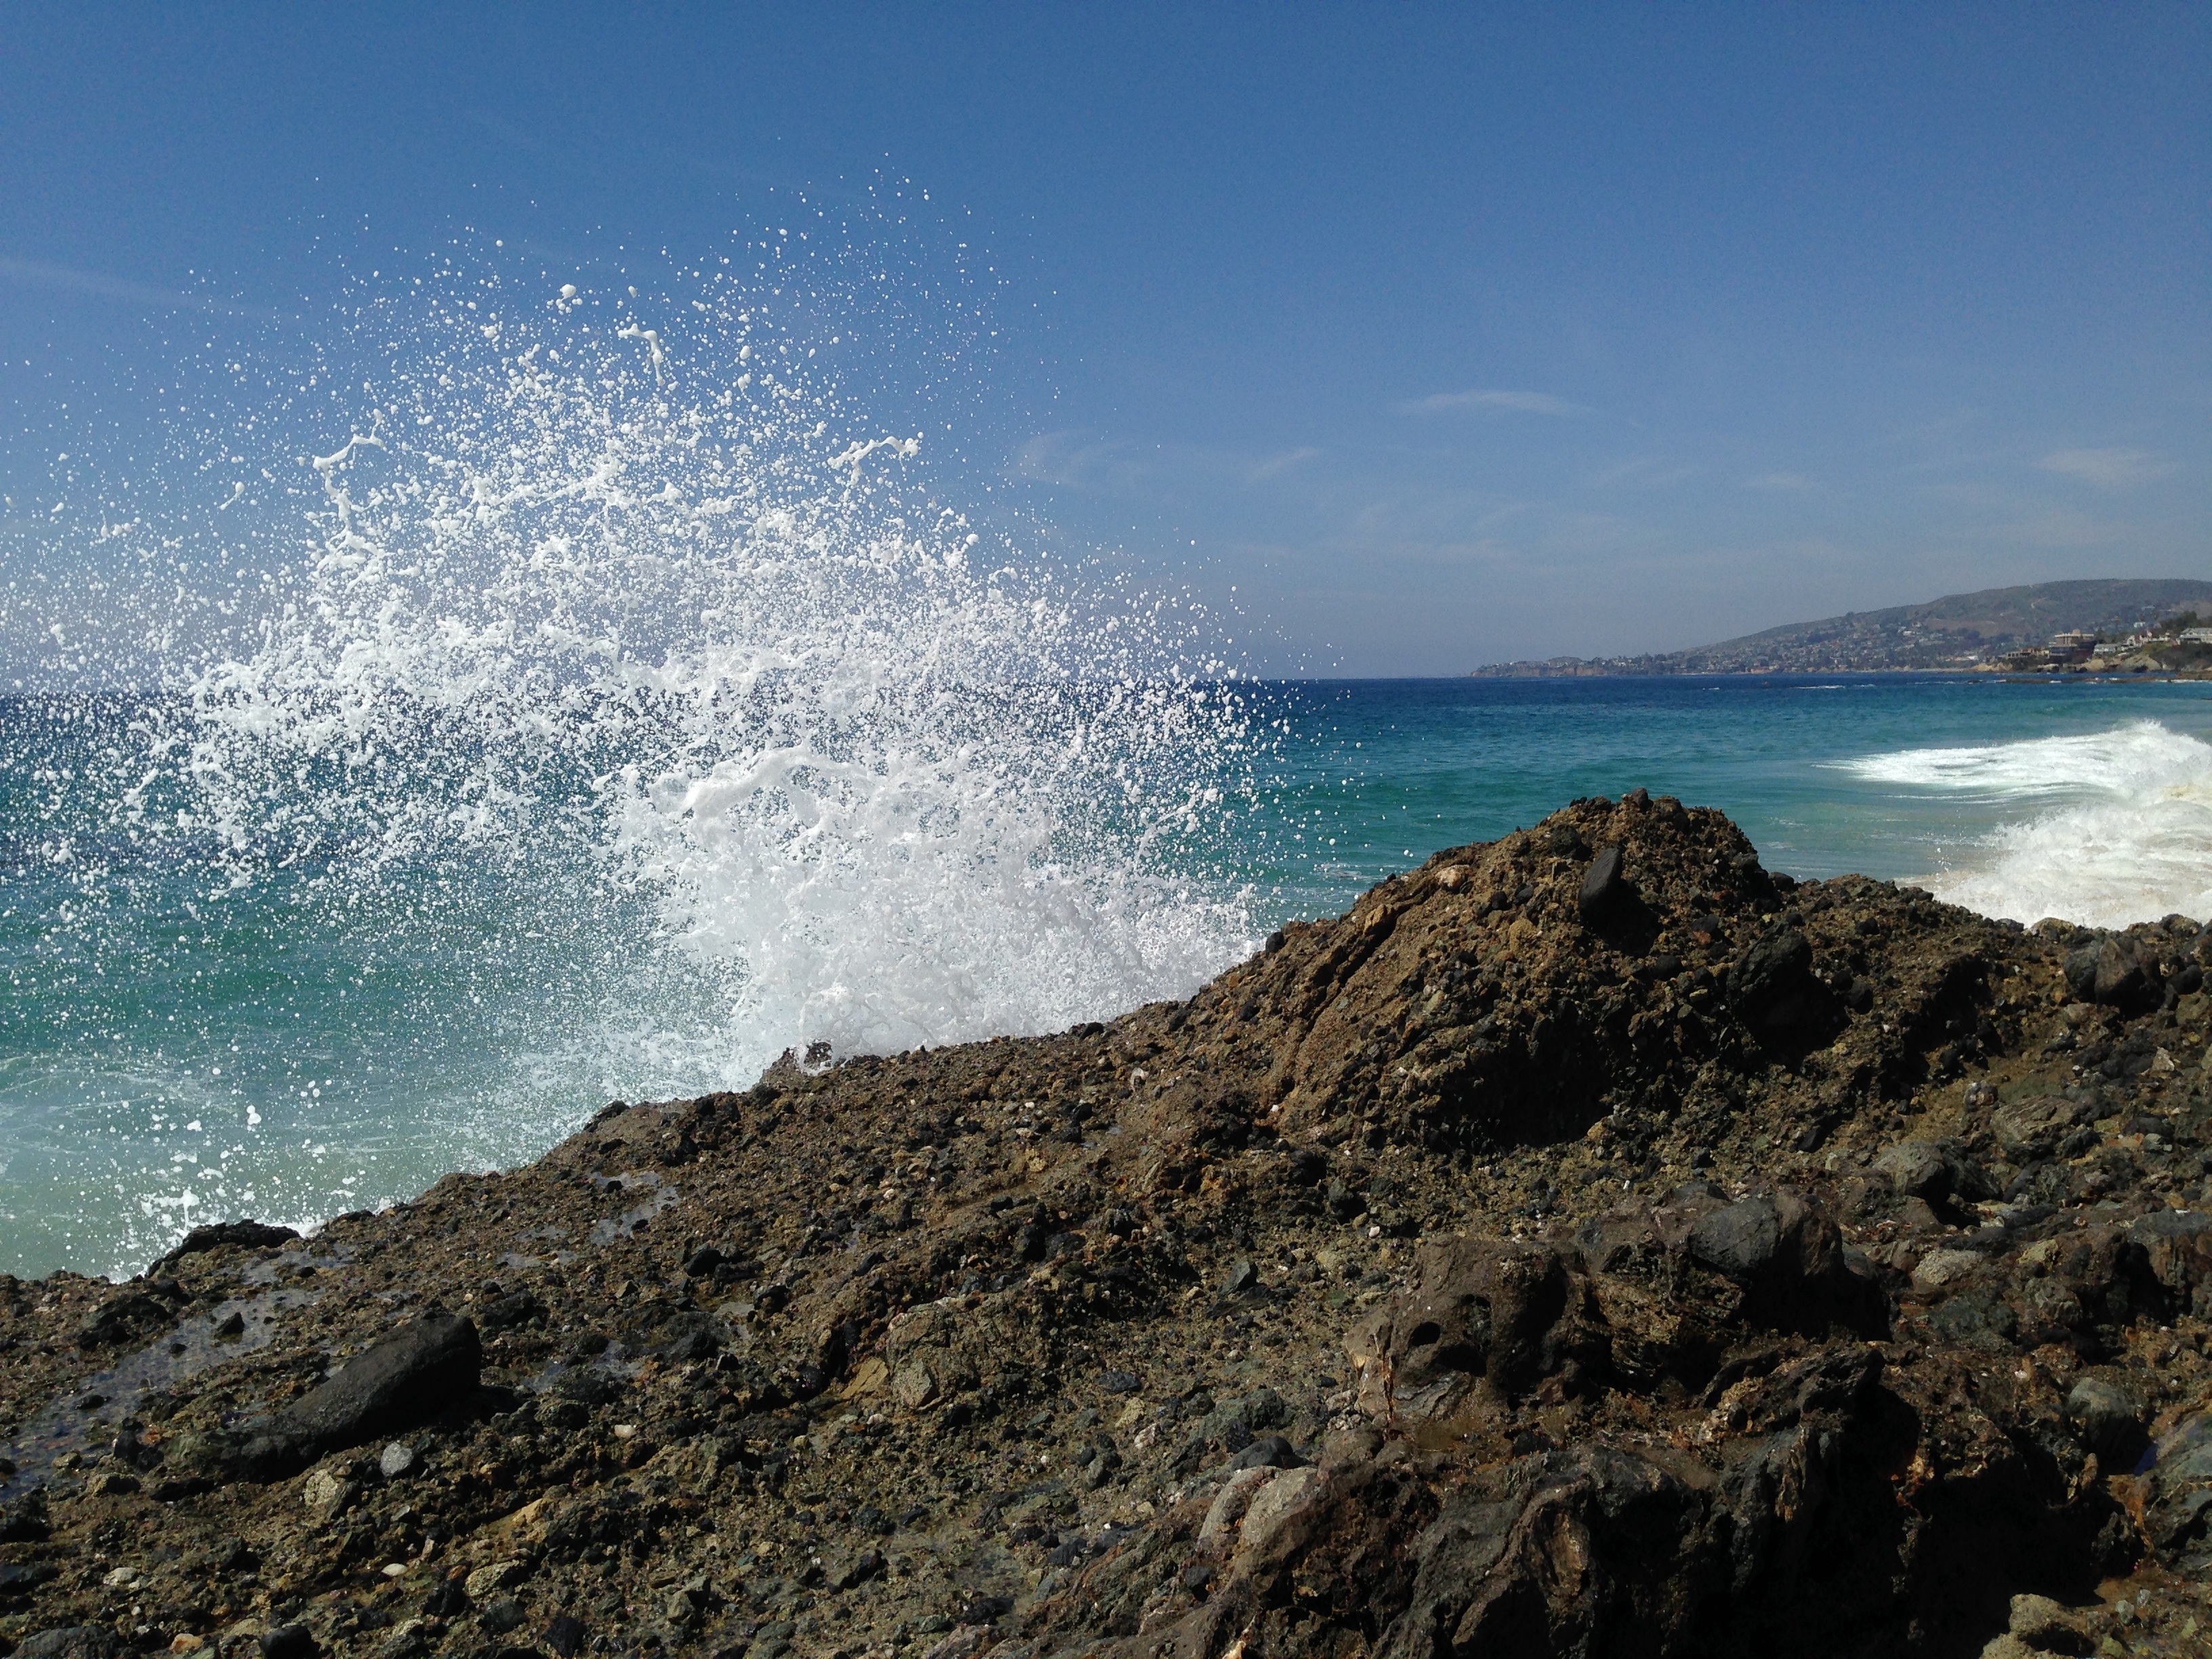
beach, sea, coast, water, sand, rock, ocean, horizon, shore, wave, bay, terrain, body of water, laguna, cape, wind wave